François Baron de Tott

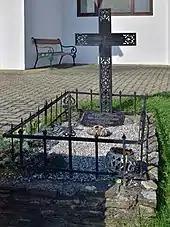
Tott's grave in Bad Tatzmannsdorf

François Baron de Tott's Memoirs were published in four volumes. He returned to Hungary from Switzerland, where he had moved after the French Revolution. He died on September 24, 1793, in Hungary.